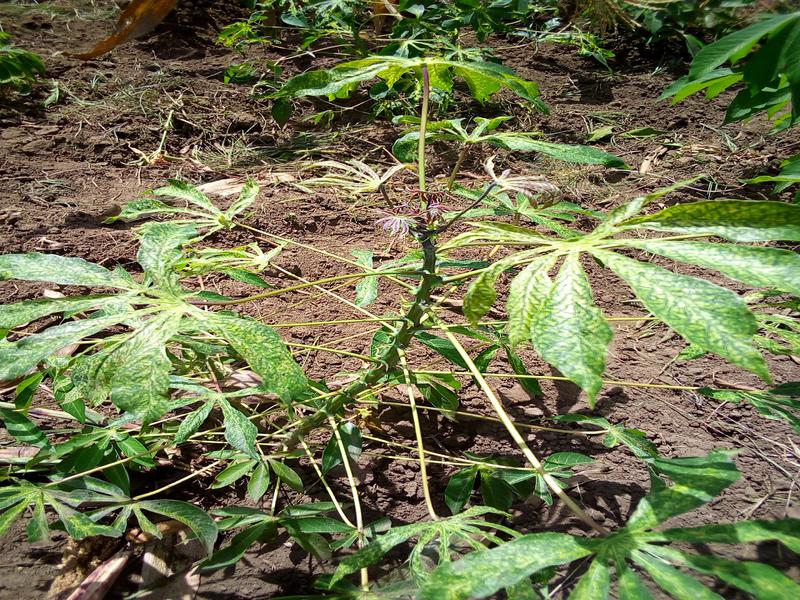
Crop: cassava
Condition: green_mottle